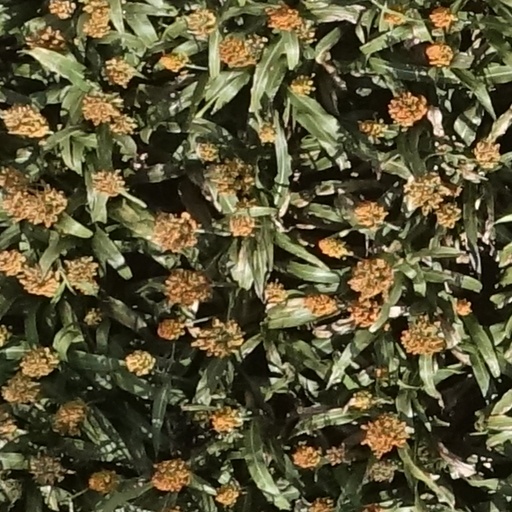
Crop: sorghum